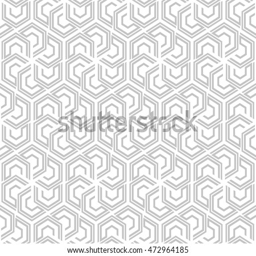
abstract geometric pattern with lines , hexagons .